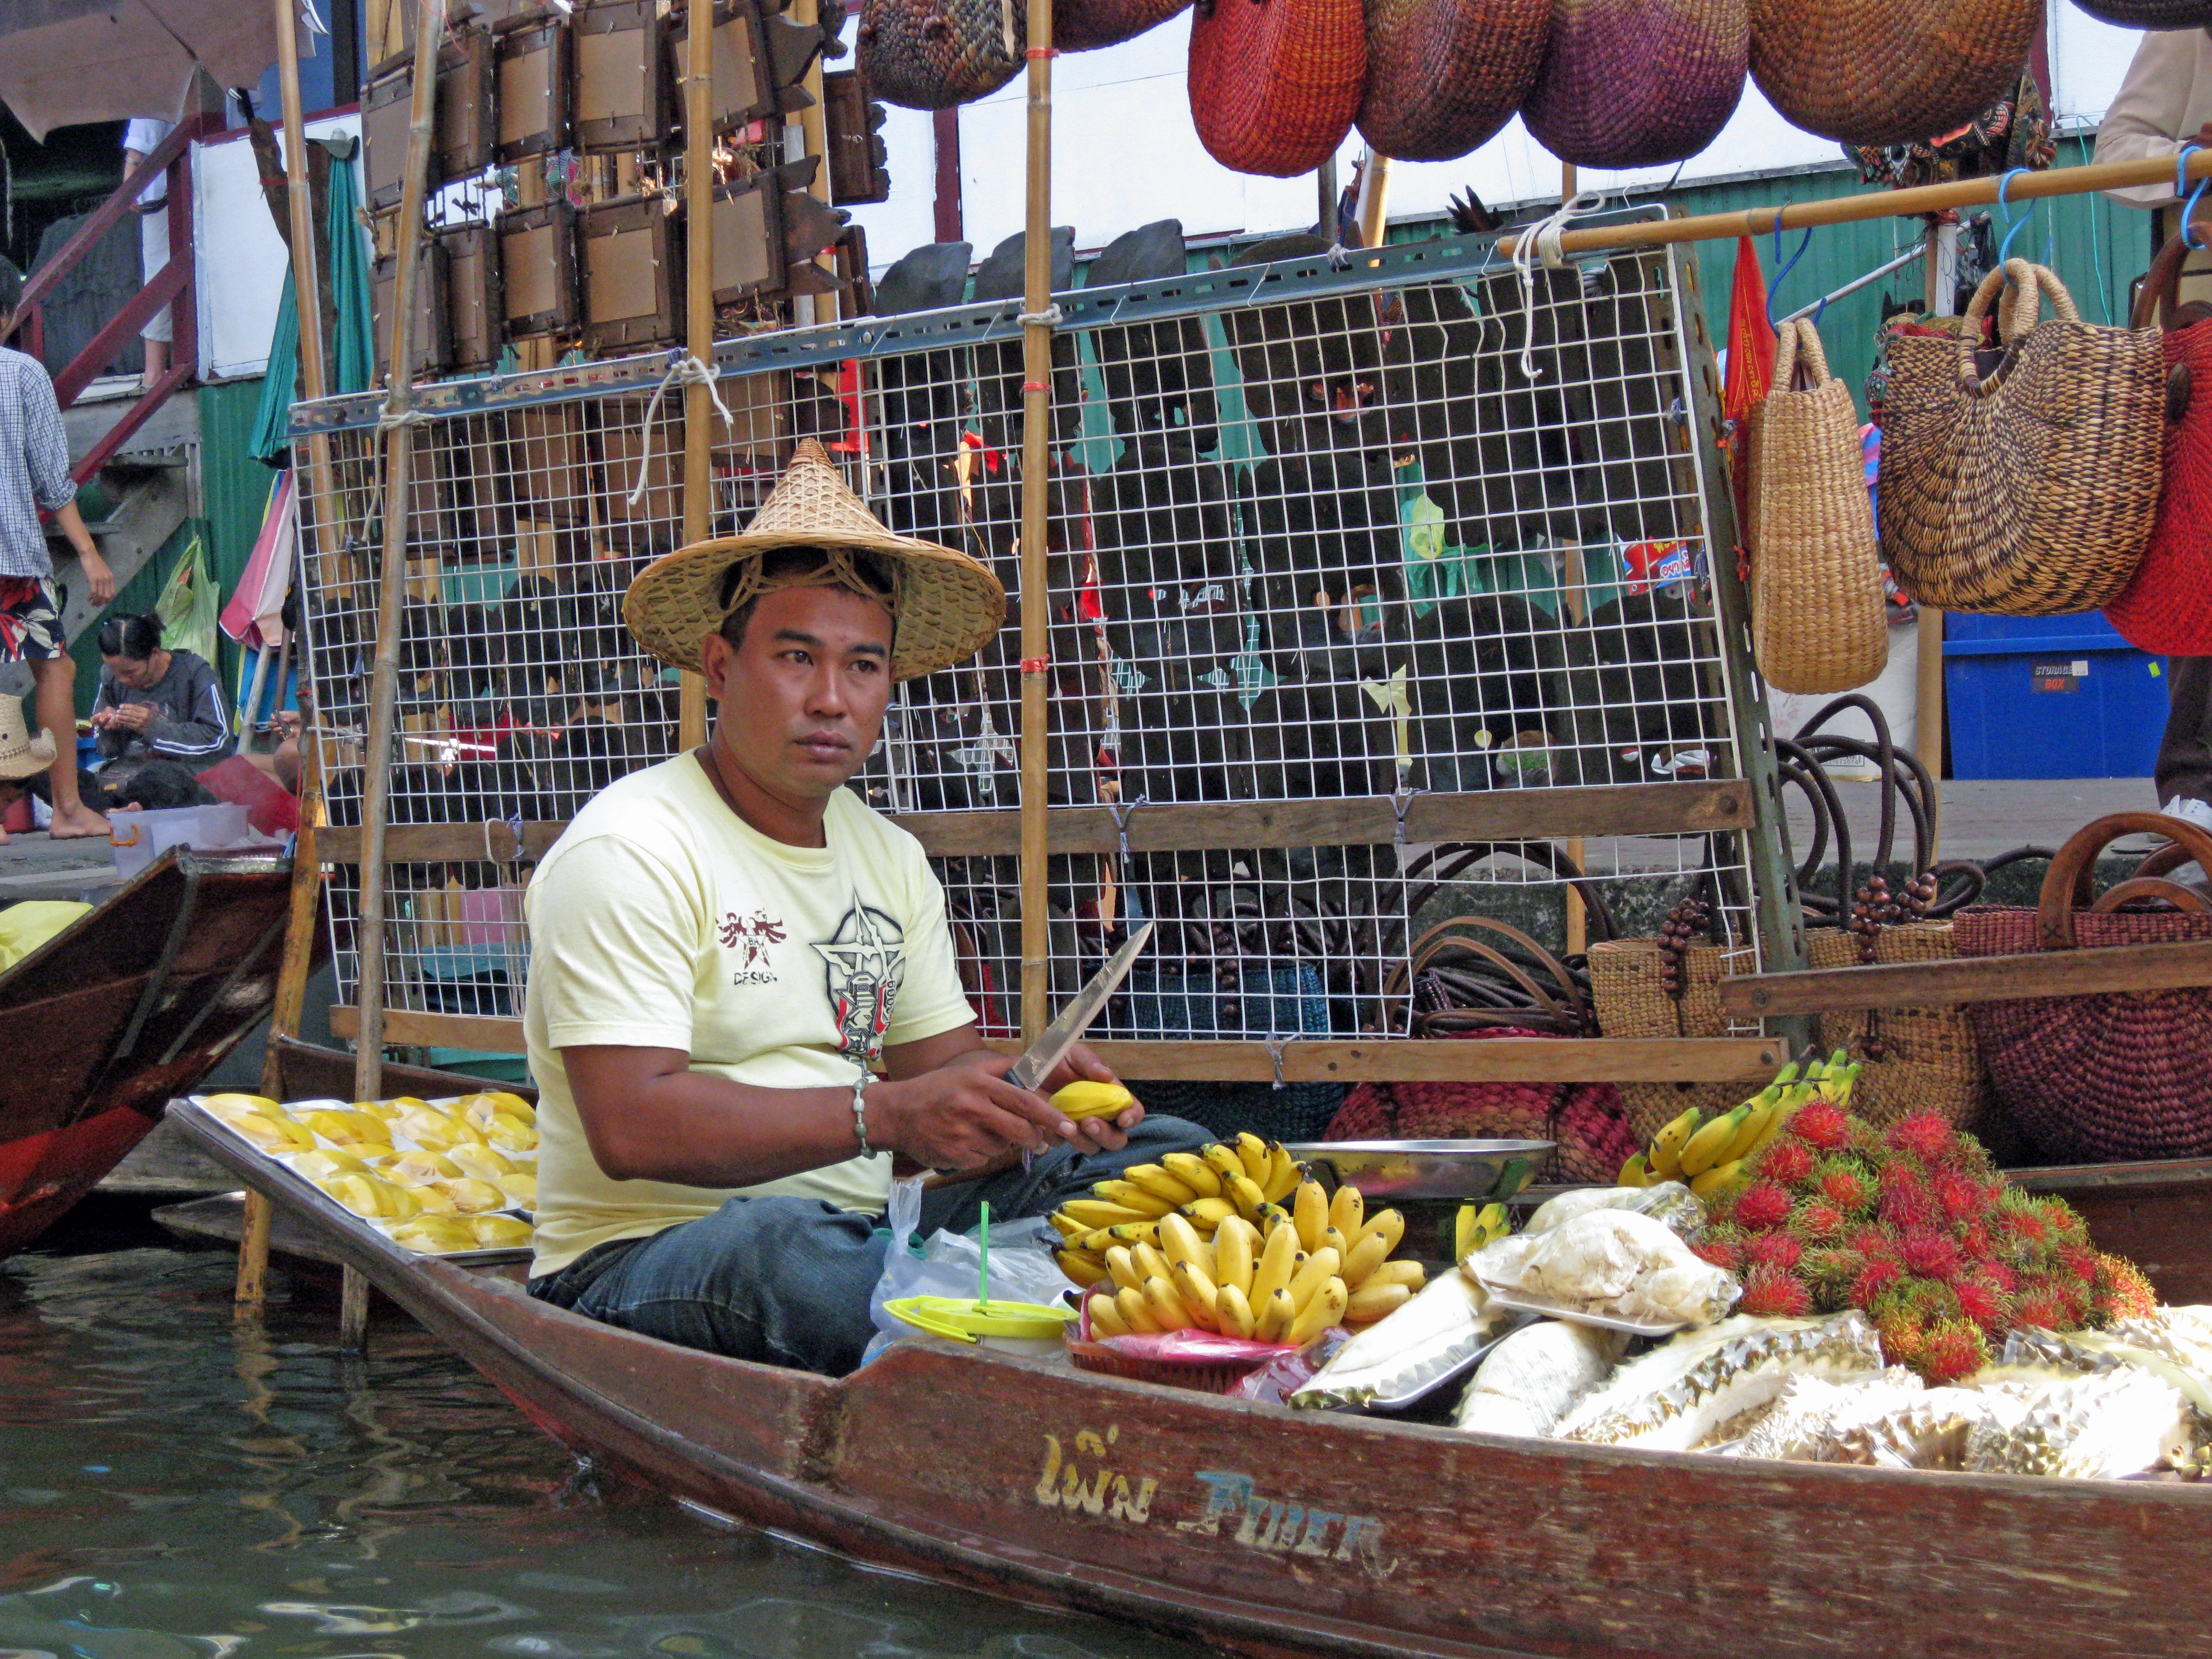
city, travel, food, vendor, bazaar, market, marketplace, tourism, thailand, public space, bangkok, thai, floating market, human settlement